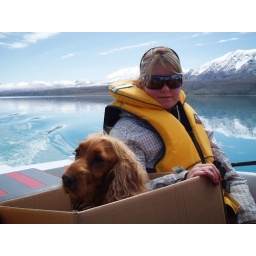
Dog in a box in a boat in a lake ...............................